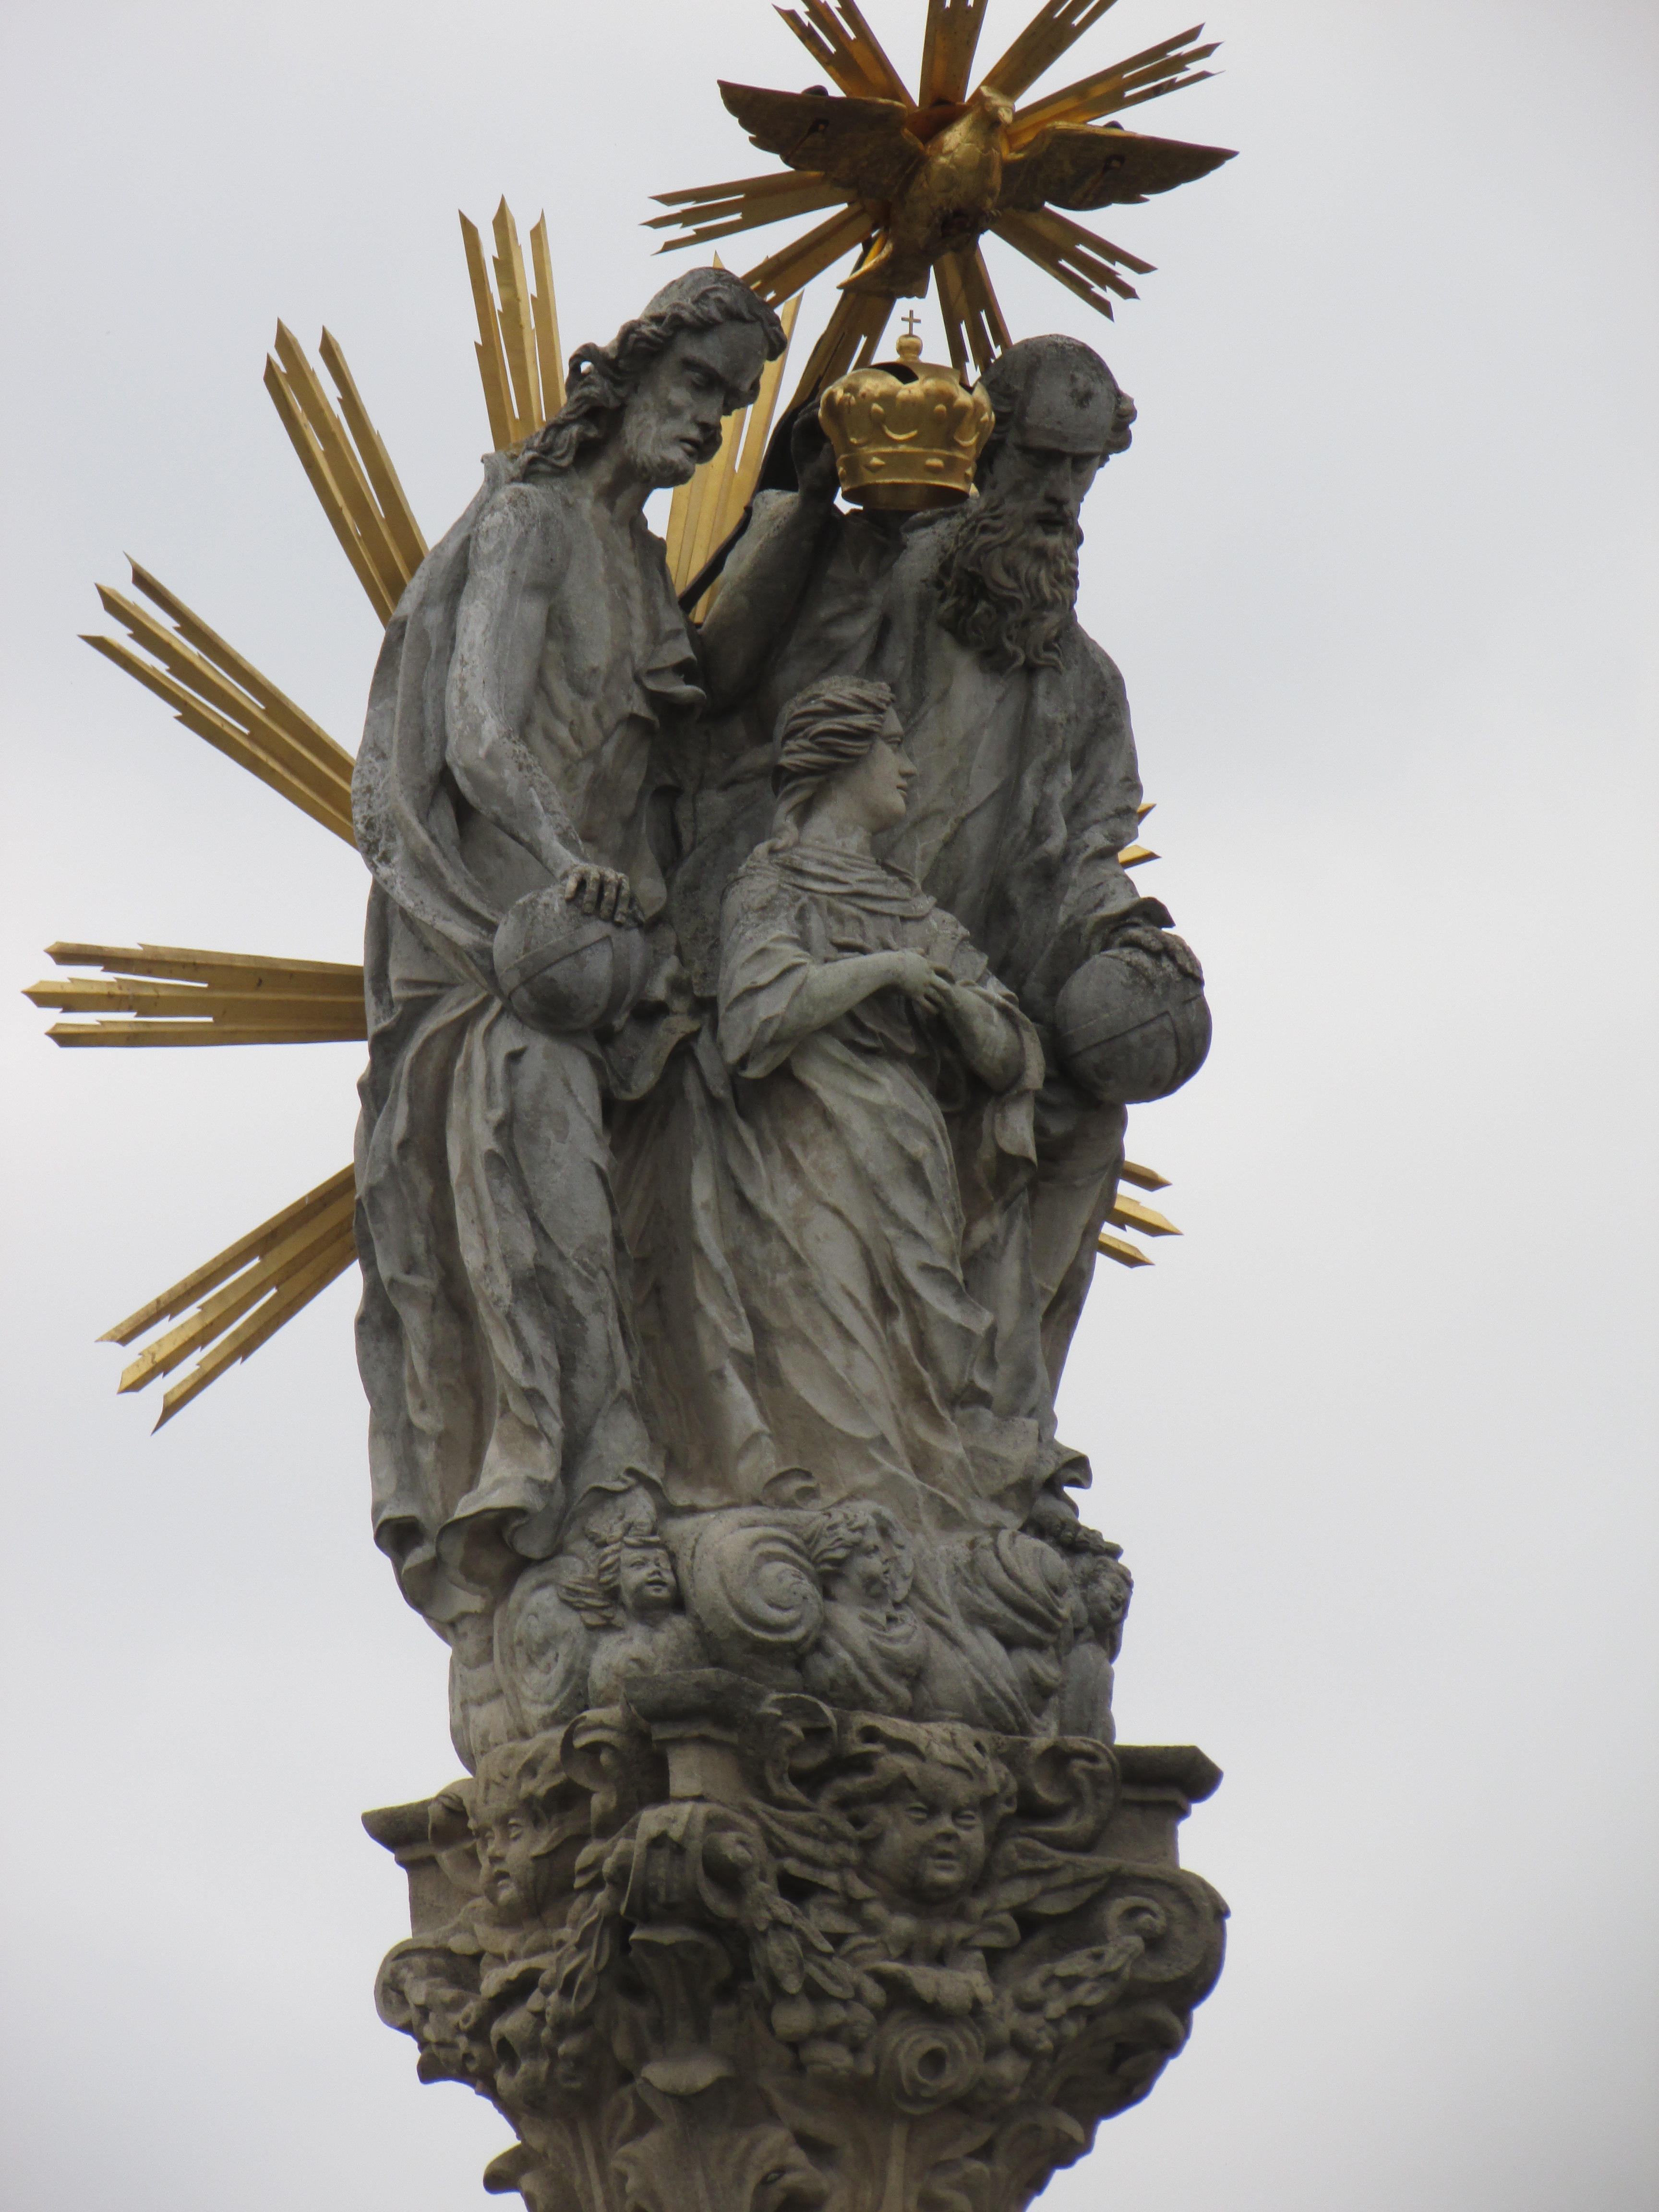
monument, statue, sculpture, art, center, bronze, carving, slovakia, trnava